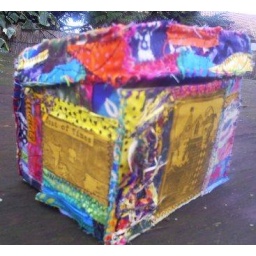
this is a covered yorkshire teabag box to keep all my fabric bags and little fabric art in